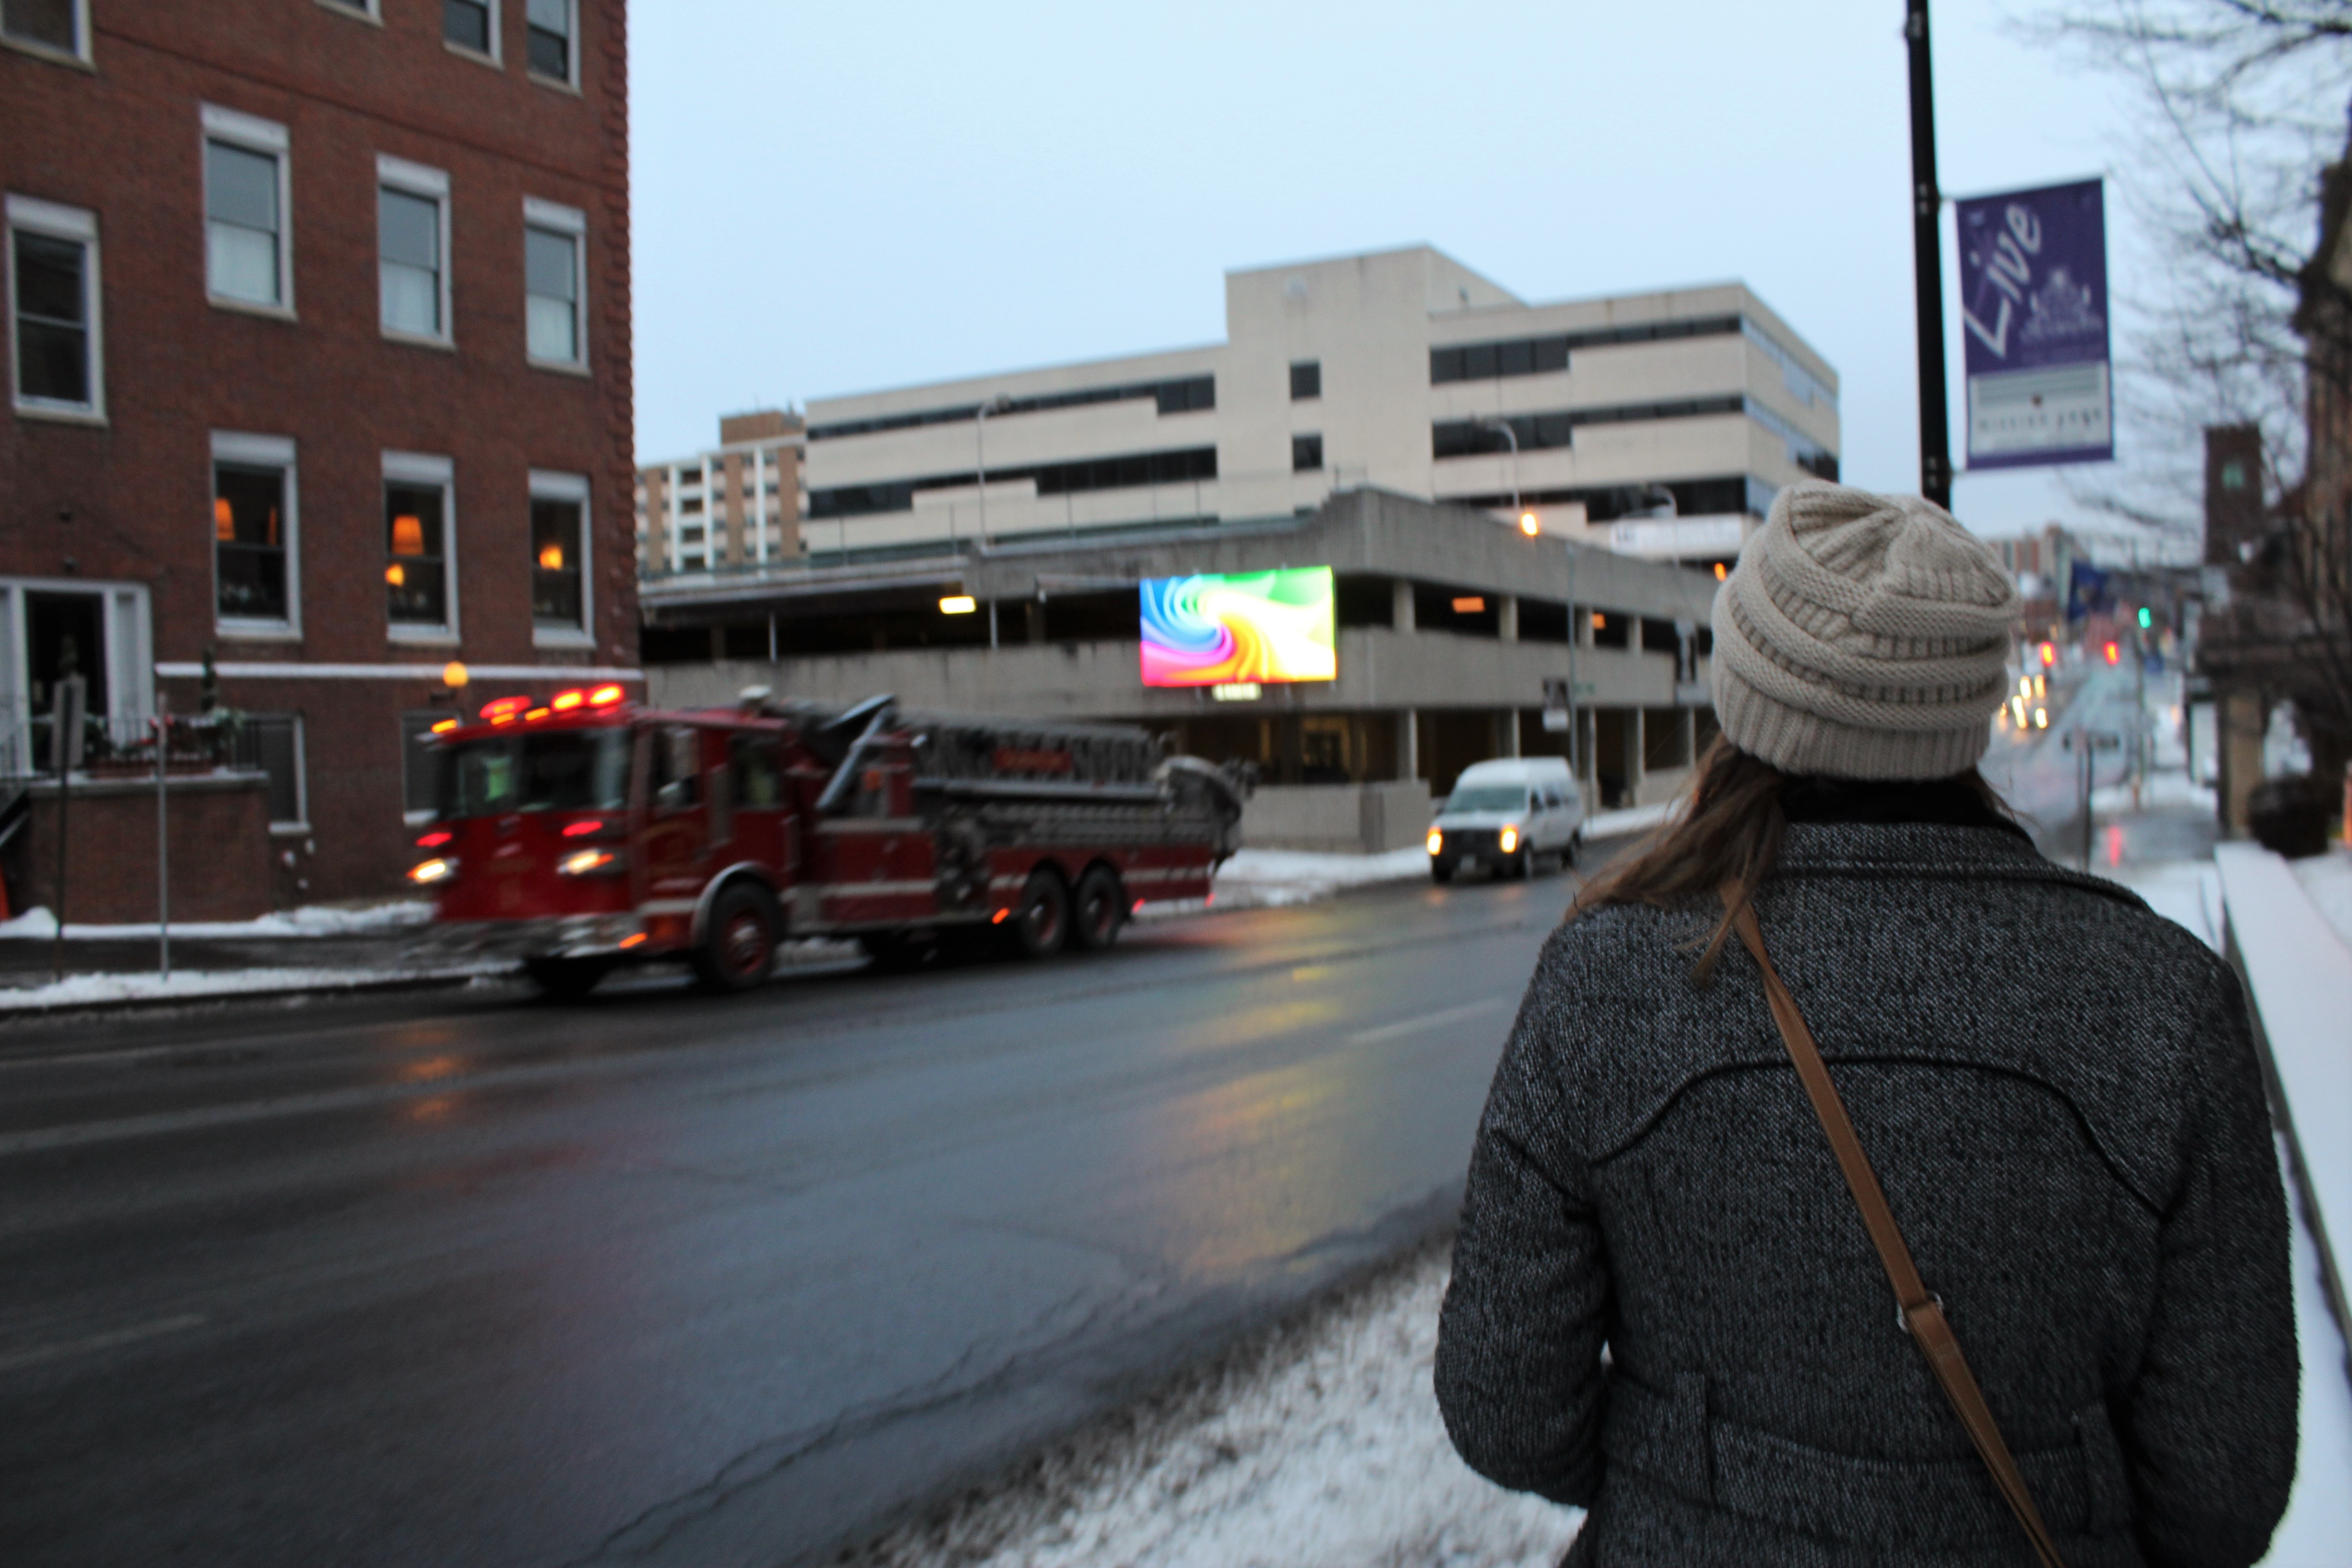
pedestrian, snow, road, traffic, street, downtown, lane, lighting, infrastructure